Wealhtheow

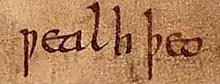
A mention of Wealhtheow in the poem

Wealhtheow is of the Wulfing clan, Queen of the Danes. She is married to Hrothgar (Hrōðgār), the Danish king and is the mother of sons, Hreðric and Hroðmund, and a daughter Freawaru.